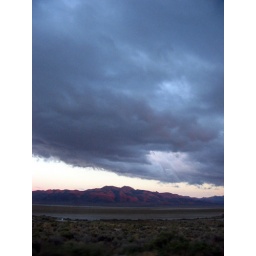
in the black rock desert